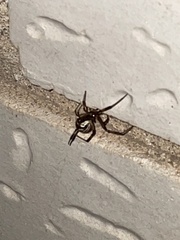
Species: Lactrodectus_hesperus